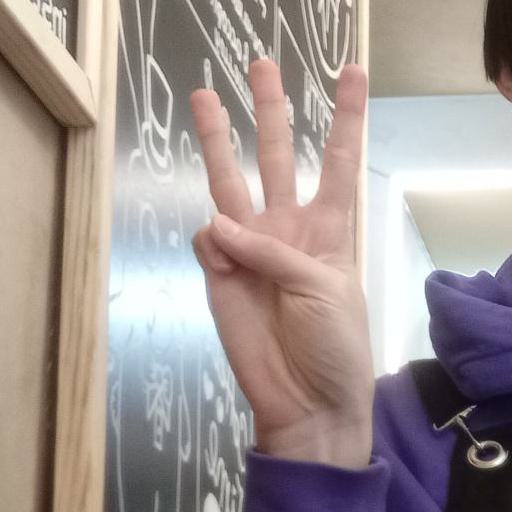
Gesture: three